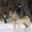
Label: wolf